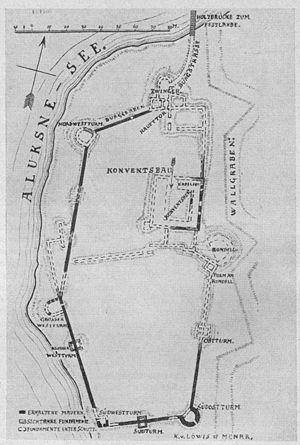
L'ancien château d'Alūksne ou château de Marienbourg est un château fort construit en 1342 dans la ville actuelle d'Alūksne, en Lettonie.